Record Without a Cover

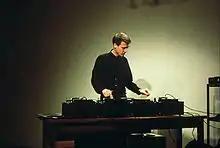
Marclay promoted the record's release with a performance at Hallwalls.

With the support of the Hallwalls Contemporary Arts Center's performance program, "Record Without a Cover" was originally released in 1985 by Recycled Records. It was distributed through the New Music Distribution Service. The album sold several thousand copies. It has since become a collector's item, particularly among vinyl aficionados. Japanese label Locus Solus reissued "Record Without a Cover" in 1999. The reissue was pressed on white vinyl, making it noisier than the original.